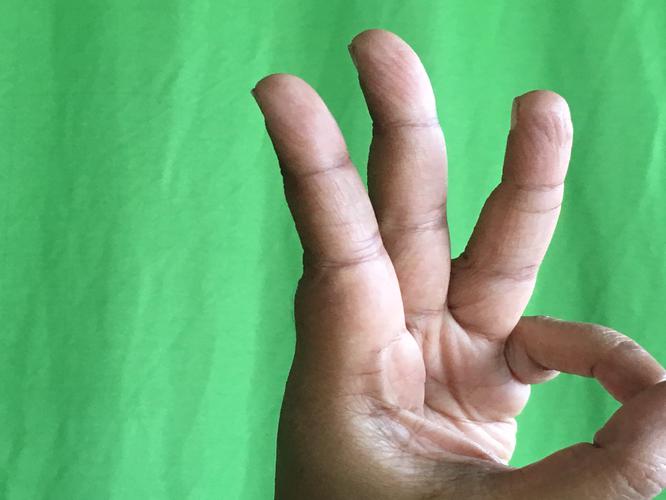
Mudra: Trishulam
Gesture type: single_hand